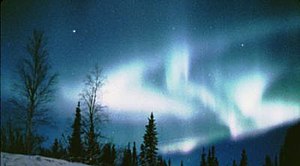
Den svensk-russiske meridianbue-ekspedition / Resultat
Westman og Sykora tog de første billeder af nordlys i arktiske egne.
Den svensk-russiske meridianbue-ekspedition var en flerårig videnskabelig forskningsekspedition til Svalbard i årene 1899 til 1902. Ekspeditionen gennemførte meridianbuemålinger for at studere jordens krumning og form nær Nordpolen og udførte samtidig en række andre undersøgelser. Ekspeditionen tog også de første fotografier af nordlyset i arktiske områder.